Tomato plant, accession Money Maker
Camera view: vertical (180 deg); turntable rotation: 30 degrees
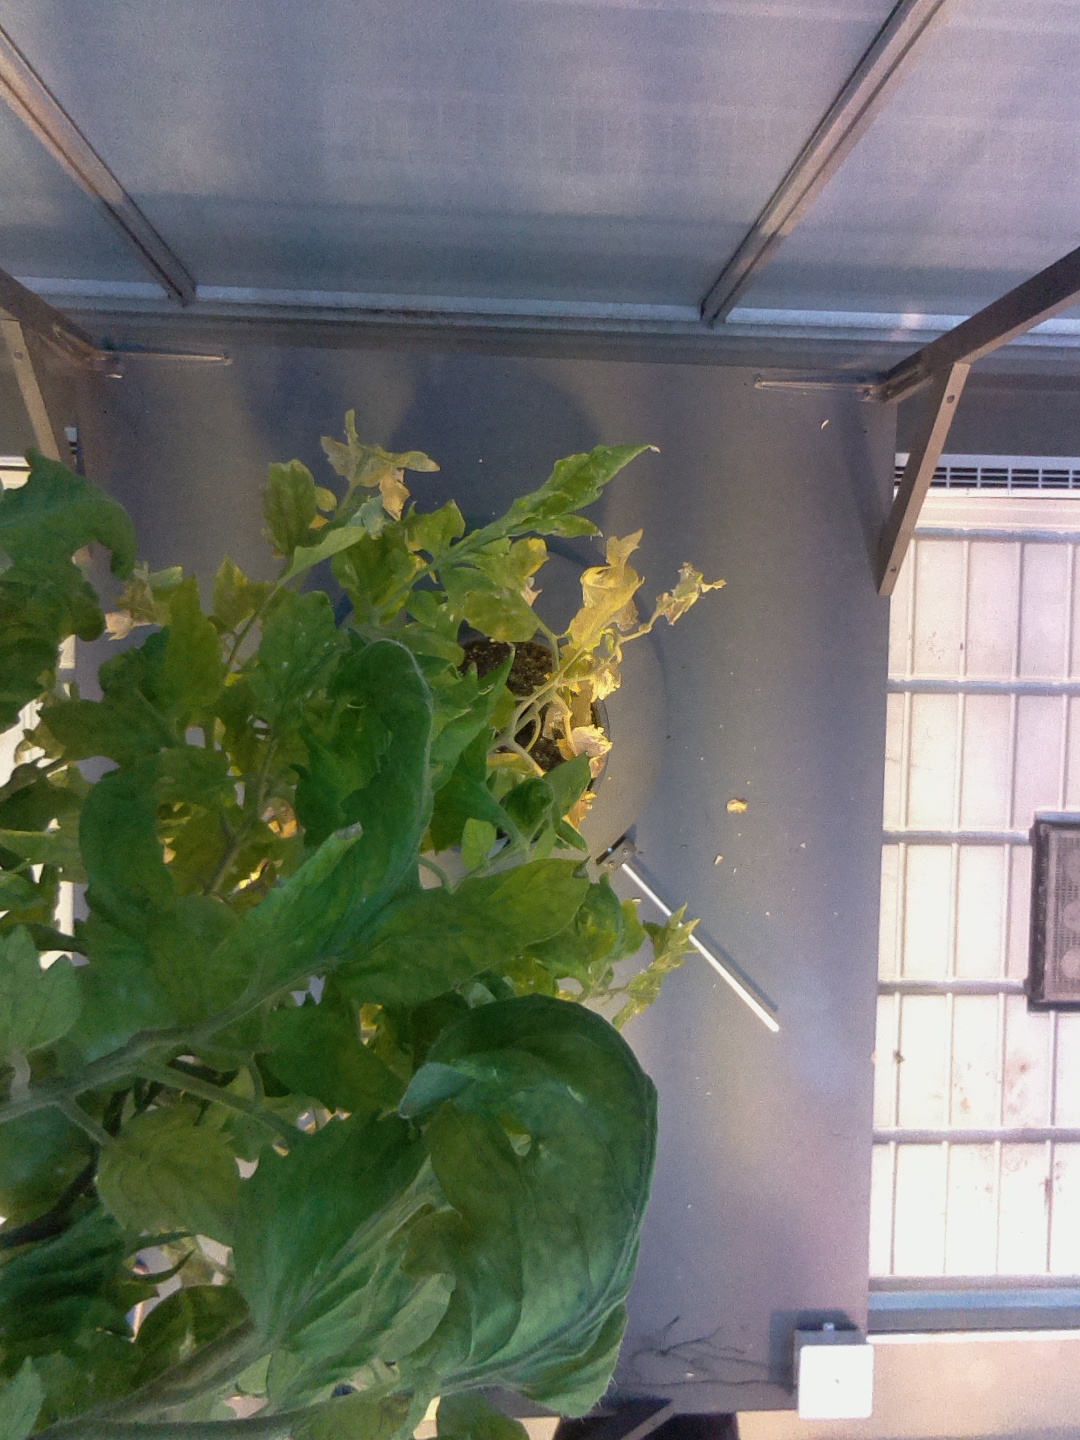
BBCH growth stage 79: 90% -100% of final fruit size